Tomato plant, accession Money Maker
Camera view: bottom (45 deg); turntable rotation: 210 degrees
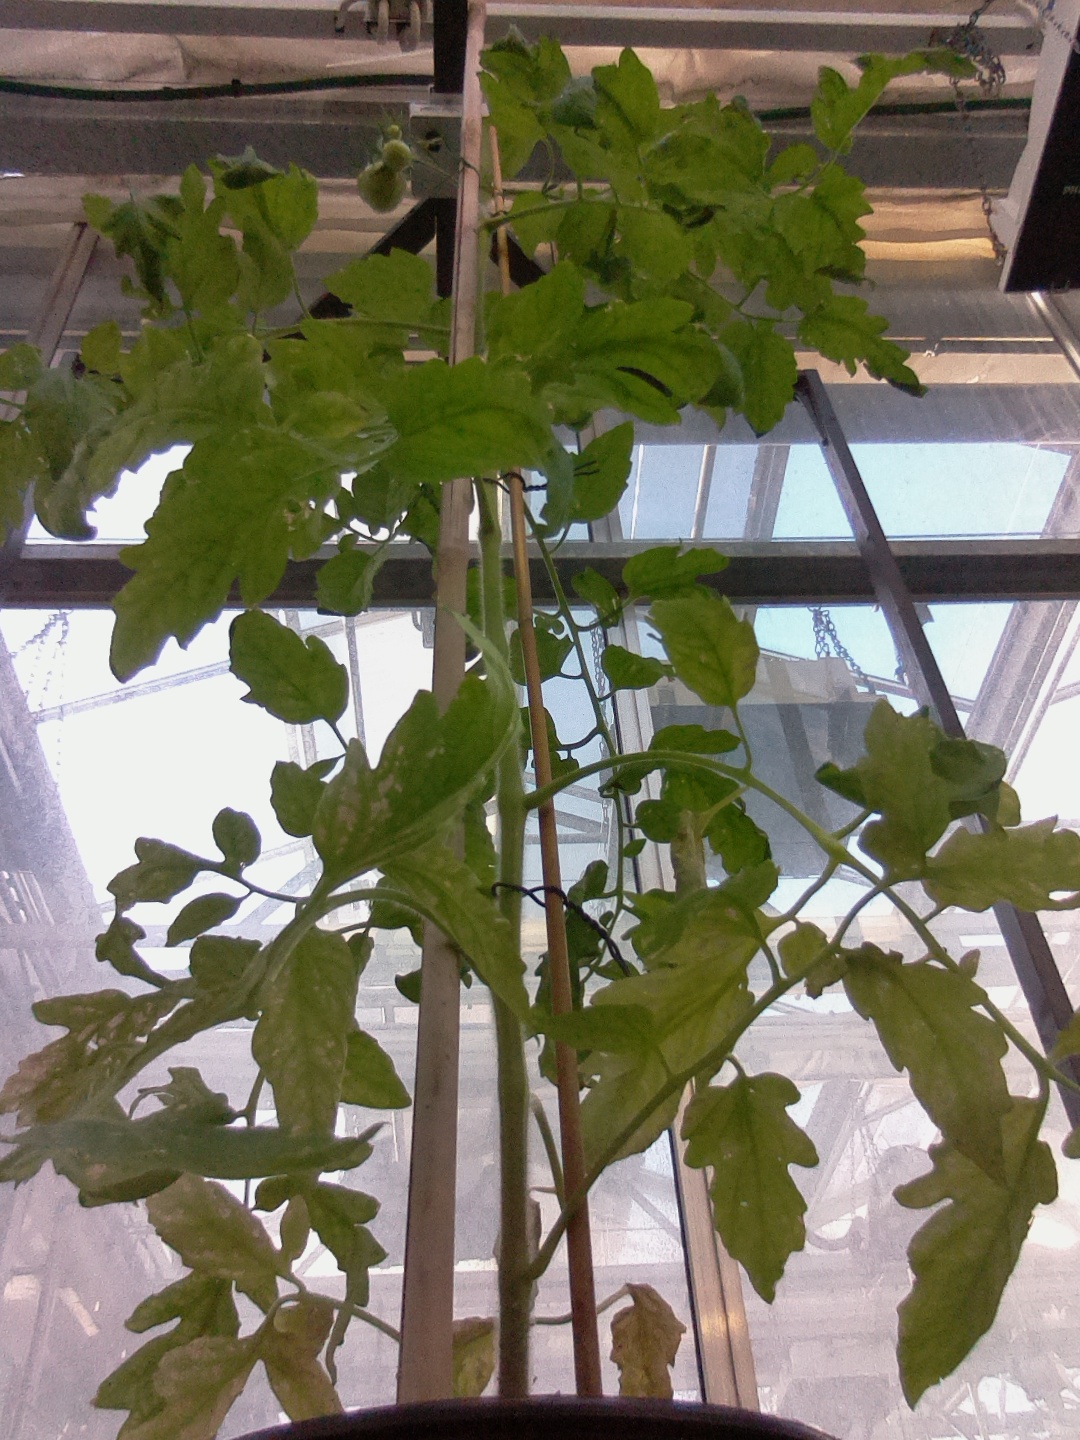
BBCH growth stage 72: 20%-30% of final fruit size